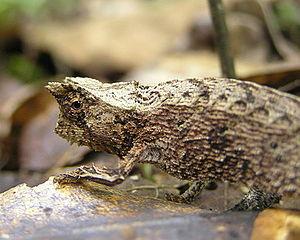
Madagascar, en forme longue la république de Madagascar, est un État insulaire situé dans l'océan Indien et géographiquement rattaché au continent africain, dont il est séparé par le canal du Mozambique. C’est la cinquième plus grande île du monde après l'Australie, le Groenland, la Nouvelle-Guinée et Bornéo. Longue de 1 580 km et large de 580 km, Madagascar couvre une superficie de 587 000 km². Sa capitale est Antananarivo et le pays a pour monnaie l'ariary. Ses habitants, les Malgaches, sont un peuple austronésien parlant une langue malayo-polynésienne : le malgache. Le pays est entouré par d'autres îles et archipels dont l'île Maurice, les Seychelles, Mayotte, les Comores et La Réunion.